Warner Theatre (Torrington, Connecticut)

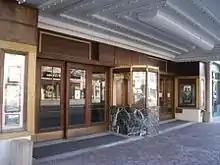
Ticket window

The theatre is in operation year-round with more than 80,000 patrons passing through its doors each year. It provides a dynamic art-in-education program that has reached thousands of young people from throughout the region. It features a community theatre program that is supported by more than 400 volunteers—from actors to carpenters to ushers. It has presented some of the world's finest performers, from the Vienna Boys Choir to Anne Murray, and from George Carlin to the Washington Ballet. The Warner's dedicated Board of Directors represents a unique cross-section of business, education, government, and the arts, providing strong and visionary leadership for this important institution.